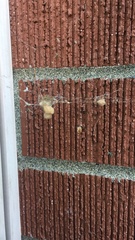
Species: Parasteatoda_tepidariorum